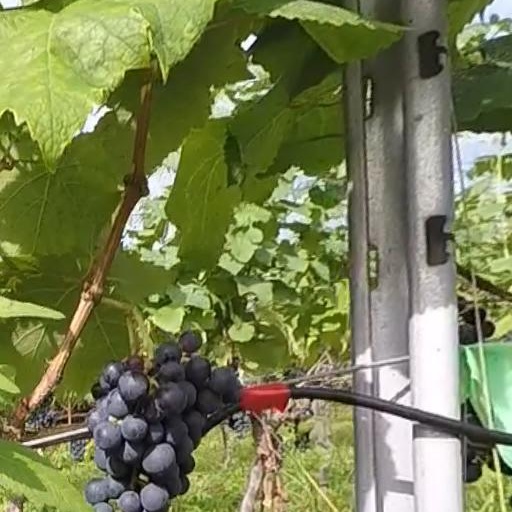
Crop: grape